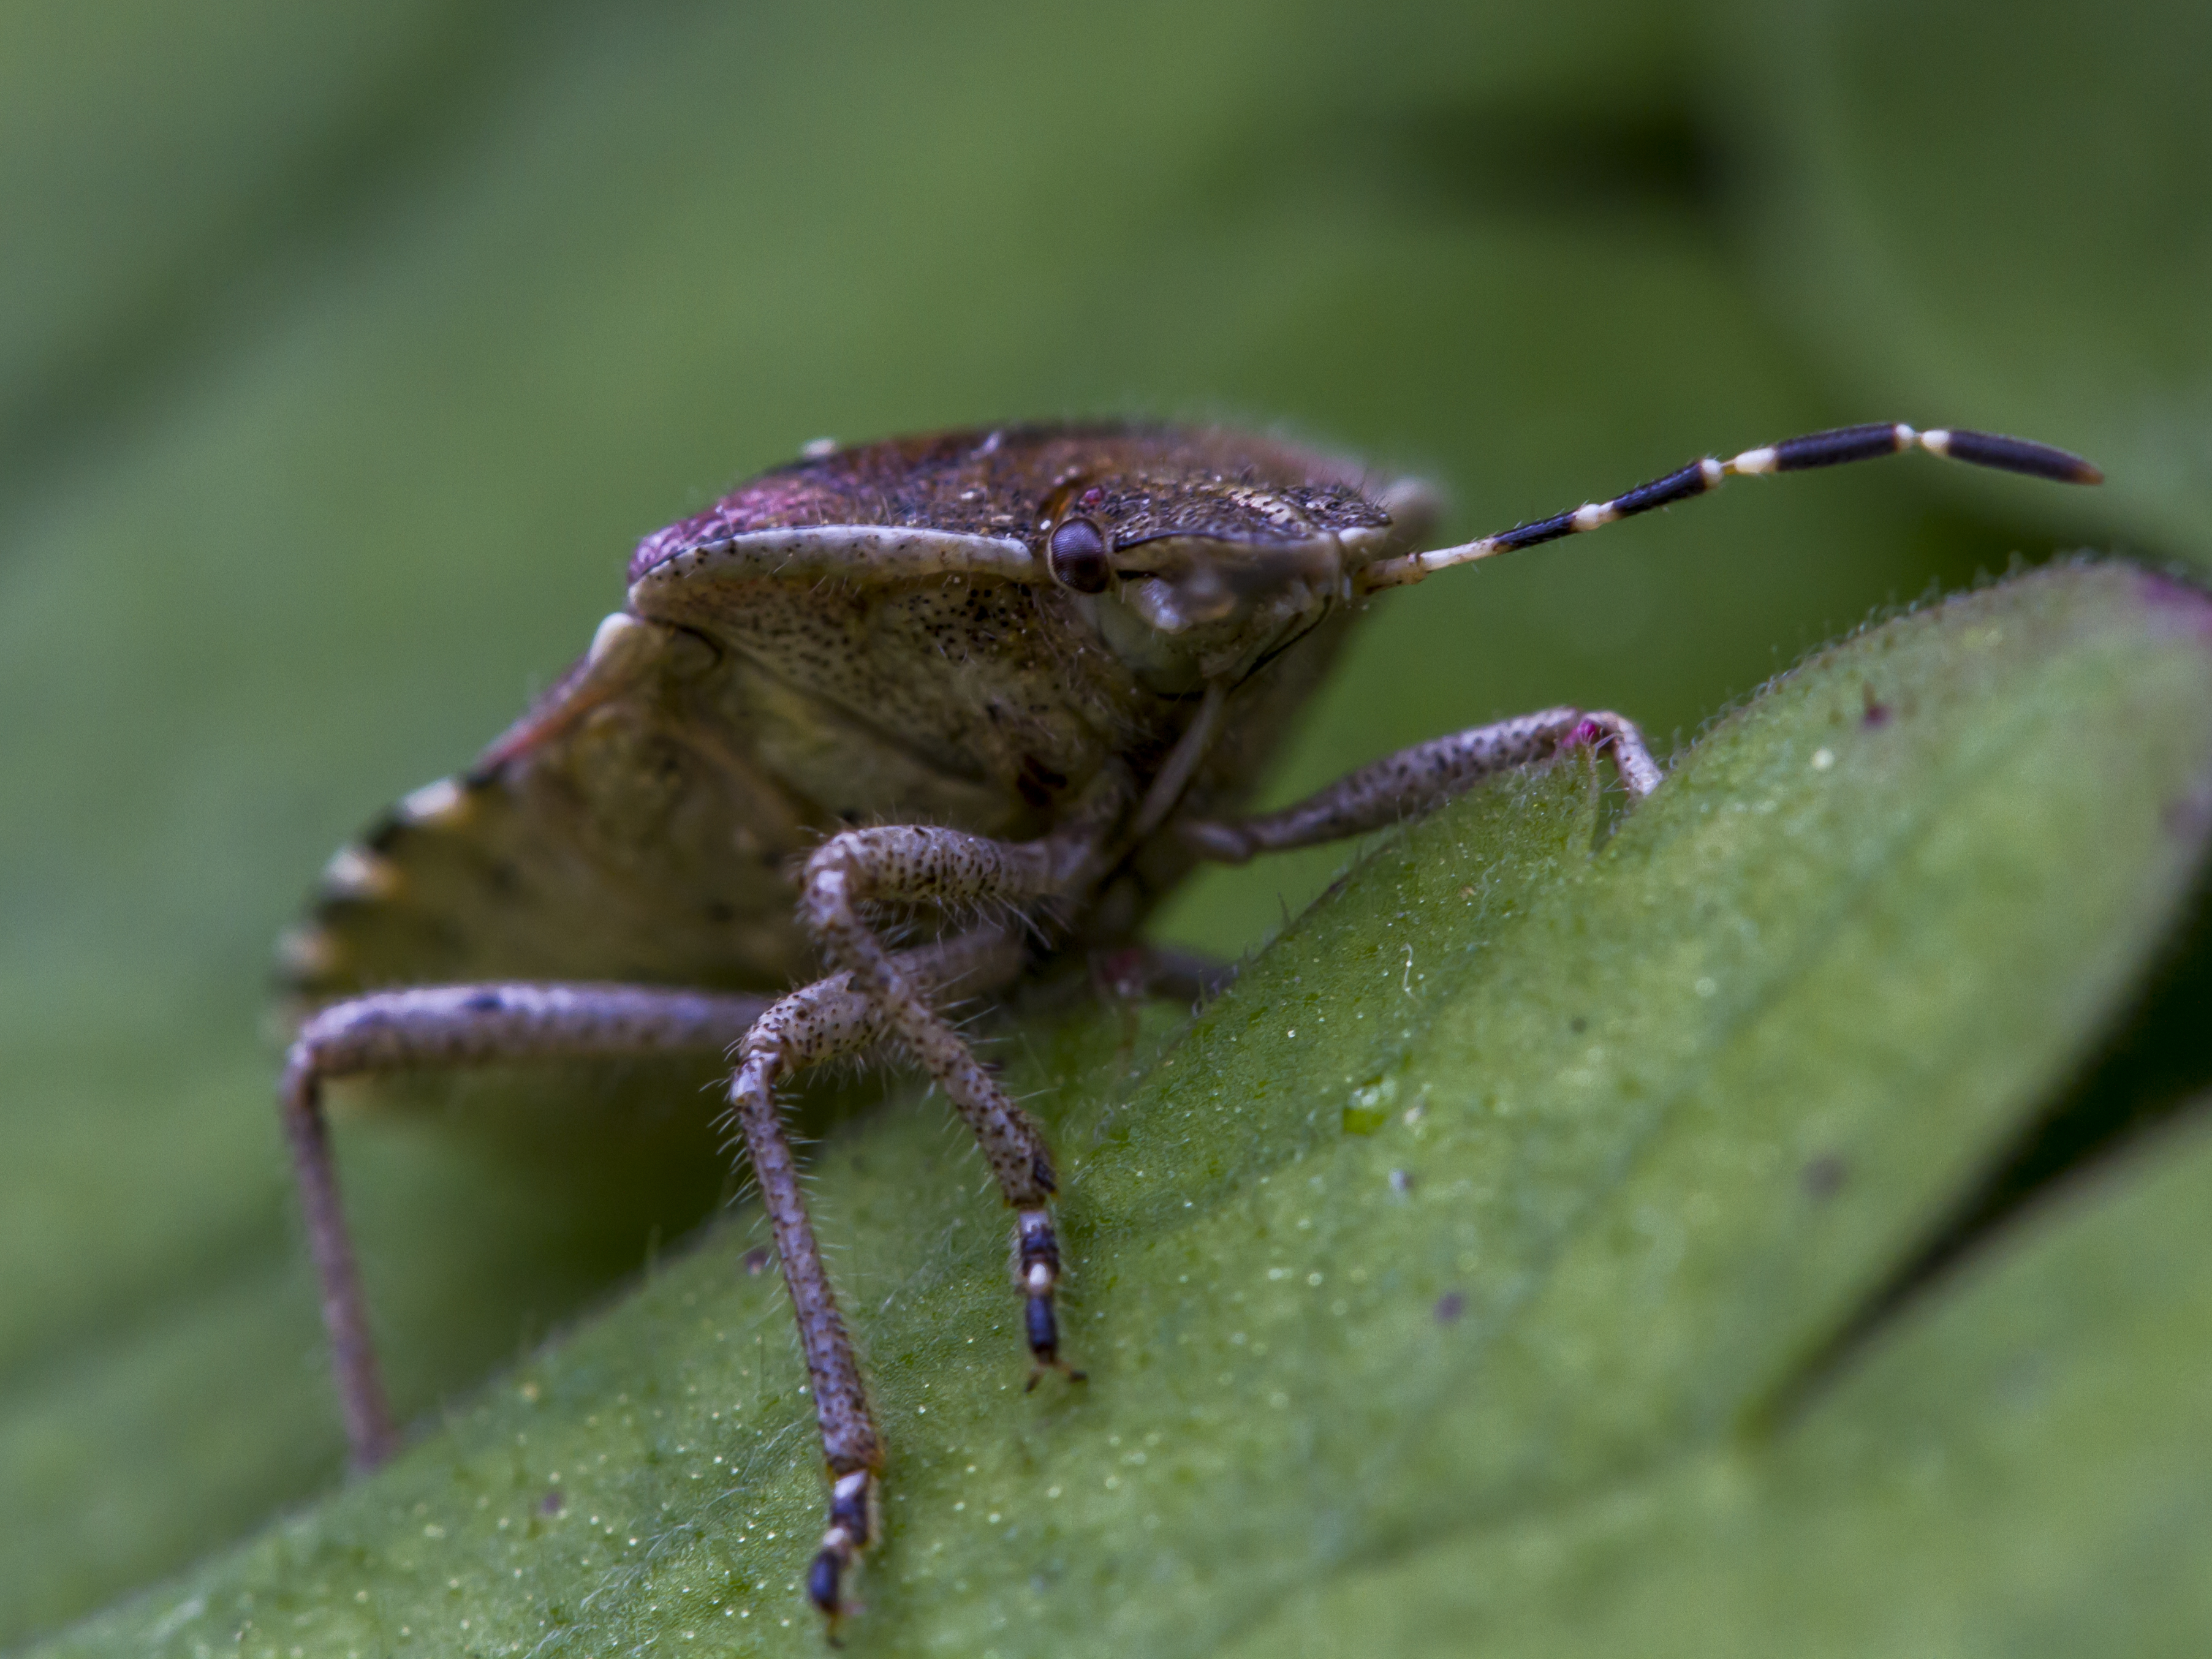
nature, photography, leaf, flower, green, insect, fauna, invertebrate, close up, uk, peterborough, weevil, macro photography, arthropod, leaf beetle